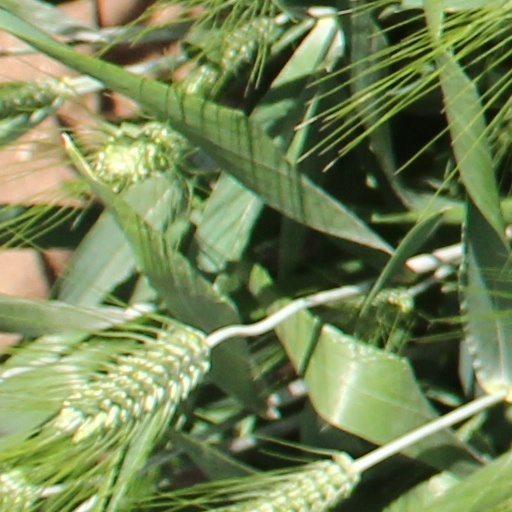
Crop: wheat